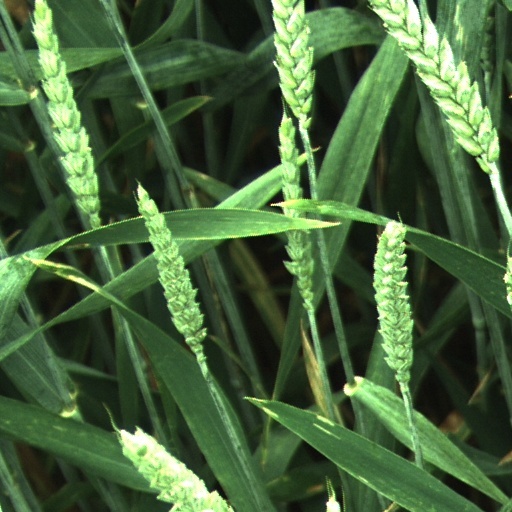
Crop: wheat